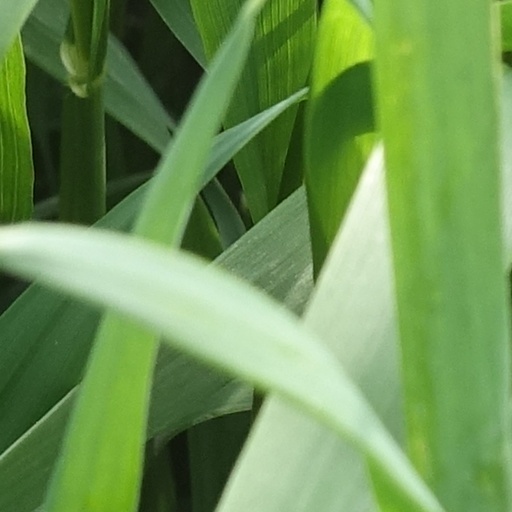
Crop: wheat